Gary M. Rose

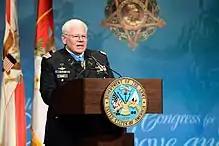
Rose speaking at the Pentagon one day after receiving the Medal of Honor

In 1998, a joint CNN and "Time" magazine report incorrectly described Operation Tailwind as a mission to kill American defectors and claimed that American troops used sarin on civilians. Rose was among the Tailwind veterans called to the Pentagon in late June for interviews on the operation, and they refuted the claims. The story was retracted after a Department of Defense report concluded that the story was incorrect. After the controversy, an initiative began by SOG veterans to get their comrades' heroism in Operation Tailwind recognized. In 2013, Rose received a call from Eugene McCarley, who commanded the company in Operation Tailwind, who told him that Army veteran and SOG researcher Neil Thorne wanted to request an upgrade to the Medal of Honor for Rose's DSC. Thorne requested information from Rose, and then-Secretary of Defense Ash Carter approved the award upgrade in 2016, and Alabama Representative Mo Brooks and Senator Jeff Sessions wrote Rose's name into the National Defense Authorization Act for Fiscal Year 2017, waiving the requirement the medal must be awarded within five years of the action. On 20 September 2017, the White House announced President Donald Trump would present Rose the Medal of Honor on 23 October. On 23 October, President Donald J. Trump presented Rose the Medal of Honor in a White House ceremony.